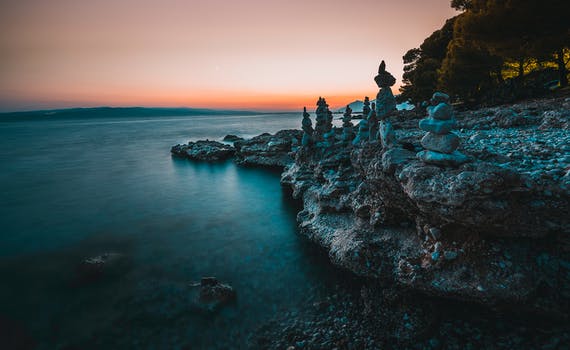
Label: No Watermark